History of China–India relations

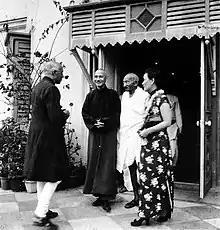
Chiang Kai-shek and his wife Song Meiling with Mahatma Gandhi and Jawaharlal Nehru

Believing that then-Republican China and British India were "sister nations from the dawn of history" who needed to transform their "ancient friendship into a new camaraderie of two freedom-loving nations", Jawaharlal Nehru visited China in 1939 as an honored guest of the government. Highly praising both Chiang Kai-shek and his wife Song Meiling, Nehru referred to Chiang as "not only a great Chinese, but a great Asiatic and world figure...one of the top most leaders of the world...a successful general and captain in war", and Song as "full of vitality and charm...a star hope for the Chinese people...a symbol of China's invincibility". During his visit, Chiang and Nehru shared a bunker one night when Japanese bombers attacked Chongqing in late August, with Chiang recording a favorable impression of Nehru in his diary; the Chiangs also regularly wrote Nehru during his time in prison and even after their 1942 visit to India.